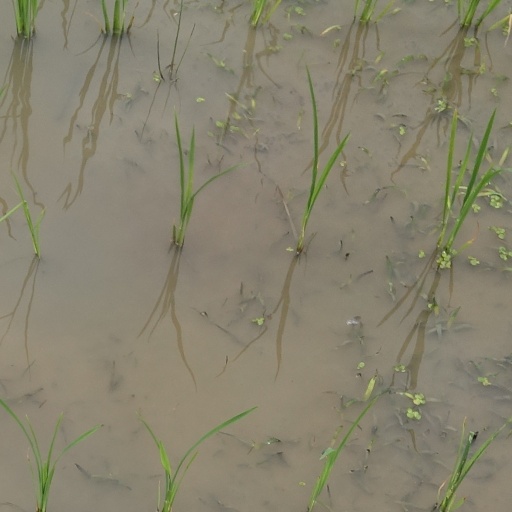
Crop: rice